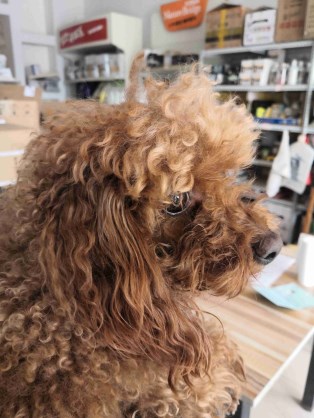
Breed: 7449-n000128-teddy